Spencer Plaza

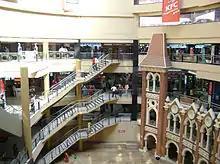
Inside Phase III

On 26 February 2004, the Sri Lanka Export Development Board (SLEDB) established a trade centre at the complex at a cost of 17 million. The Sri Lanka Trade Centre is spread over 20,000 sq ft on the first floor at the third phase of the building. Seventeen frontline Sri Lankan companies display apparel, artificial flowers, confectionaries, footwear and leather products, gems and jewellery, herbal products, light engineering products, porcelain, tableware, Ceylon tea and toys.